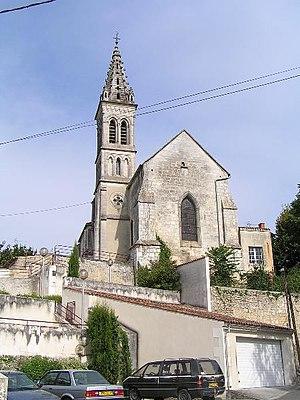
Javrezac est une commune du Sud-Ouest de la France, située dans le département de la Charente.